Truss (unit)

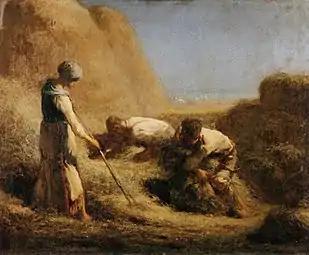
French peasants trussing hay near Barbizon, painted by Millet about 1850. The picture is called "Les botteleurs de foin", indicating that their boots were used to compact the hay by kicking or treading.

A truss is a tight bundle of hay or straw. It would usually be cuboid, for storage or shipping, and would either be harvested into such bundles or cut from a large rick.